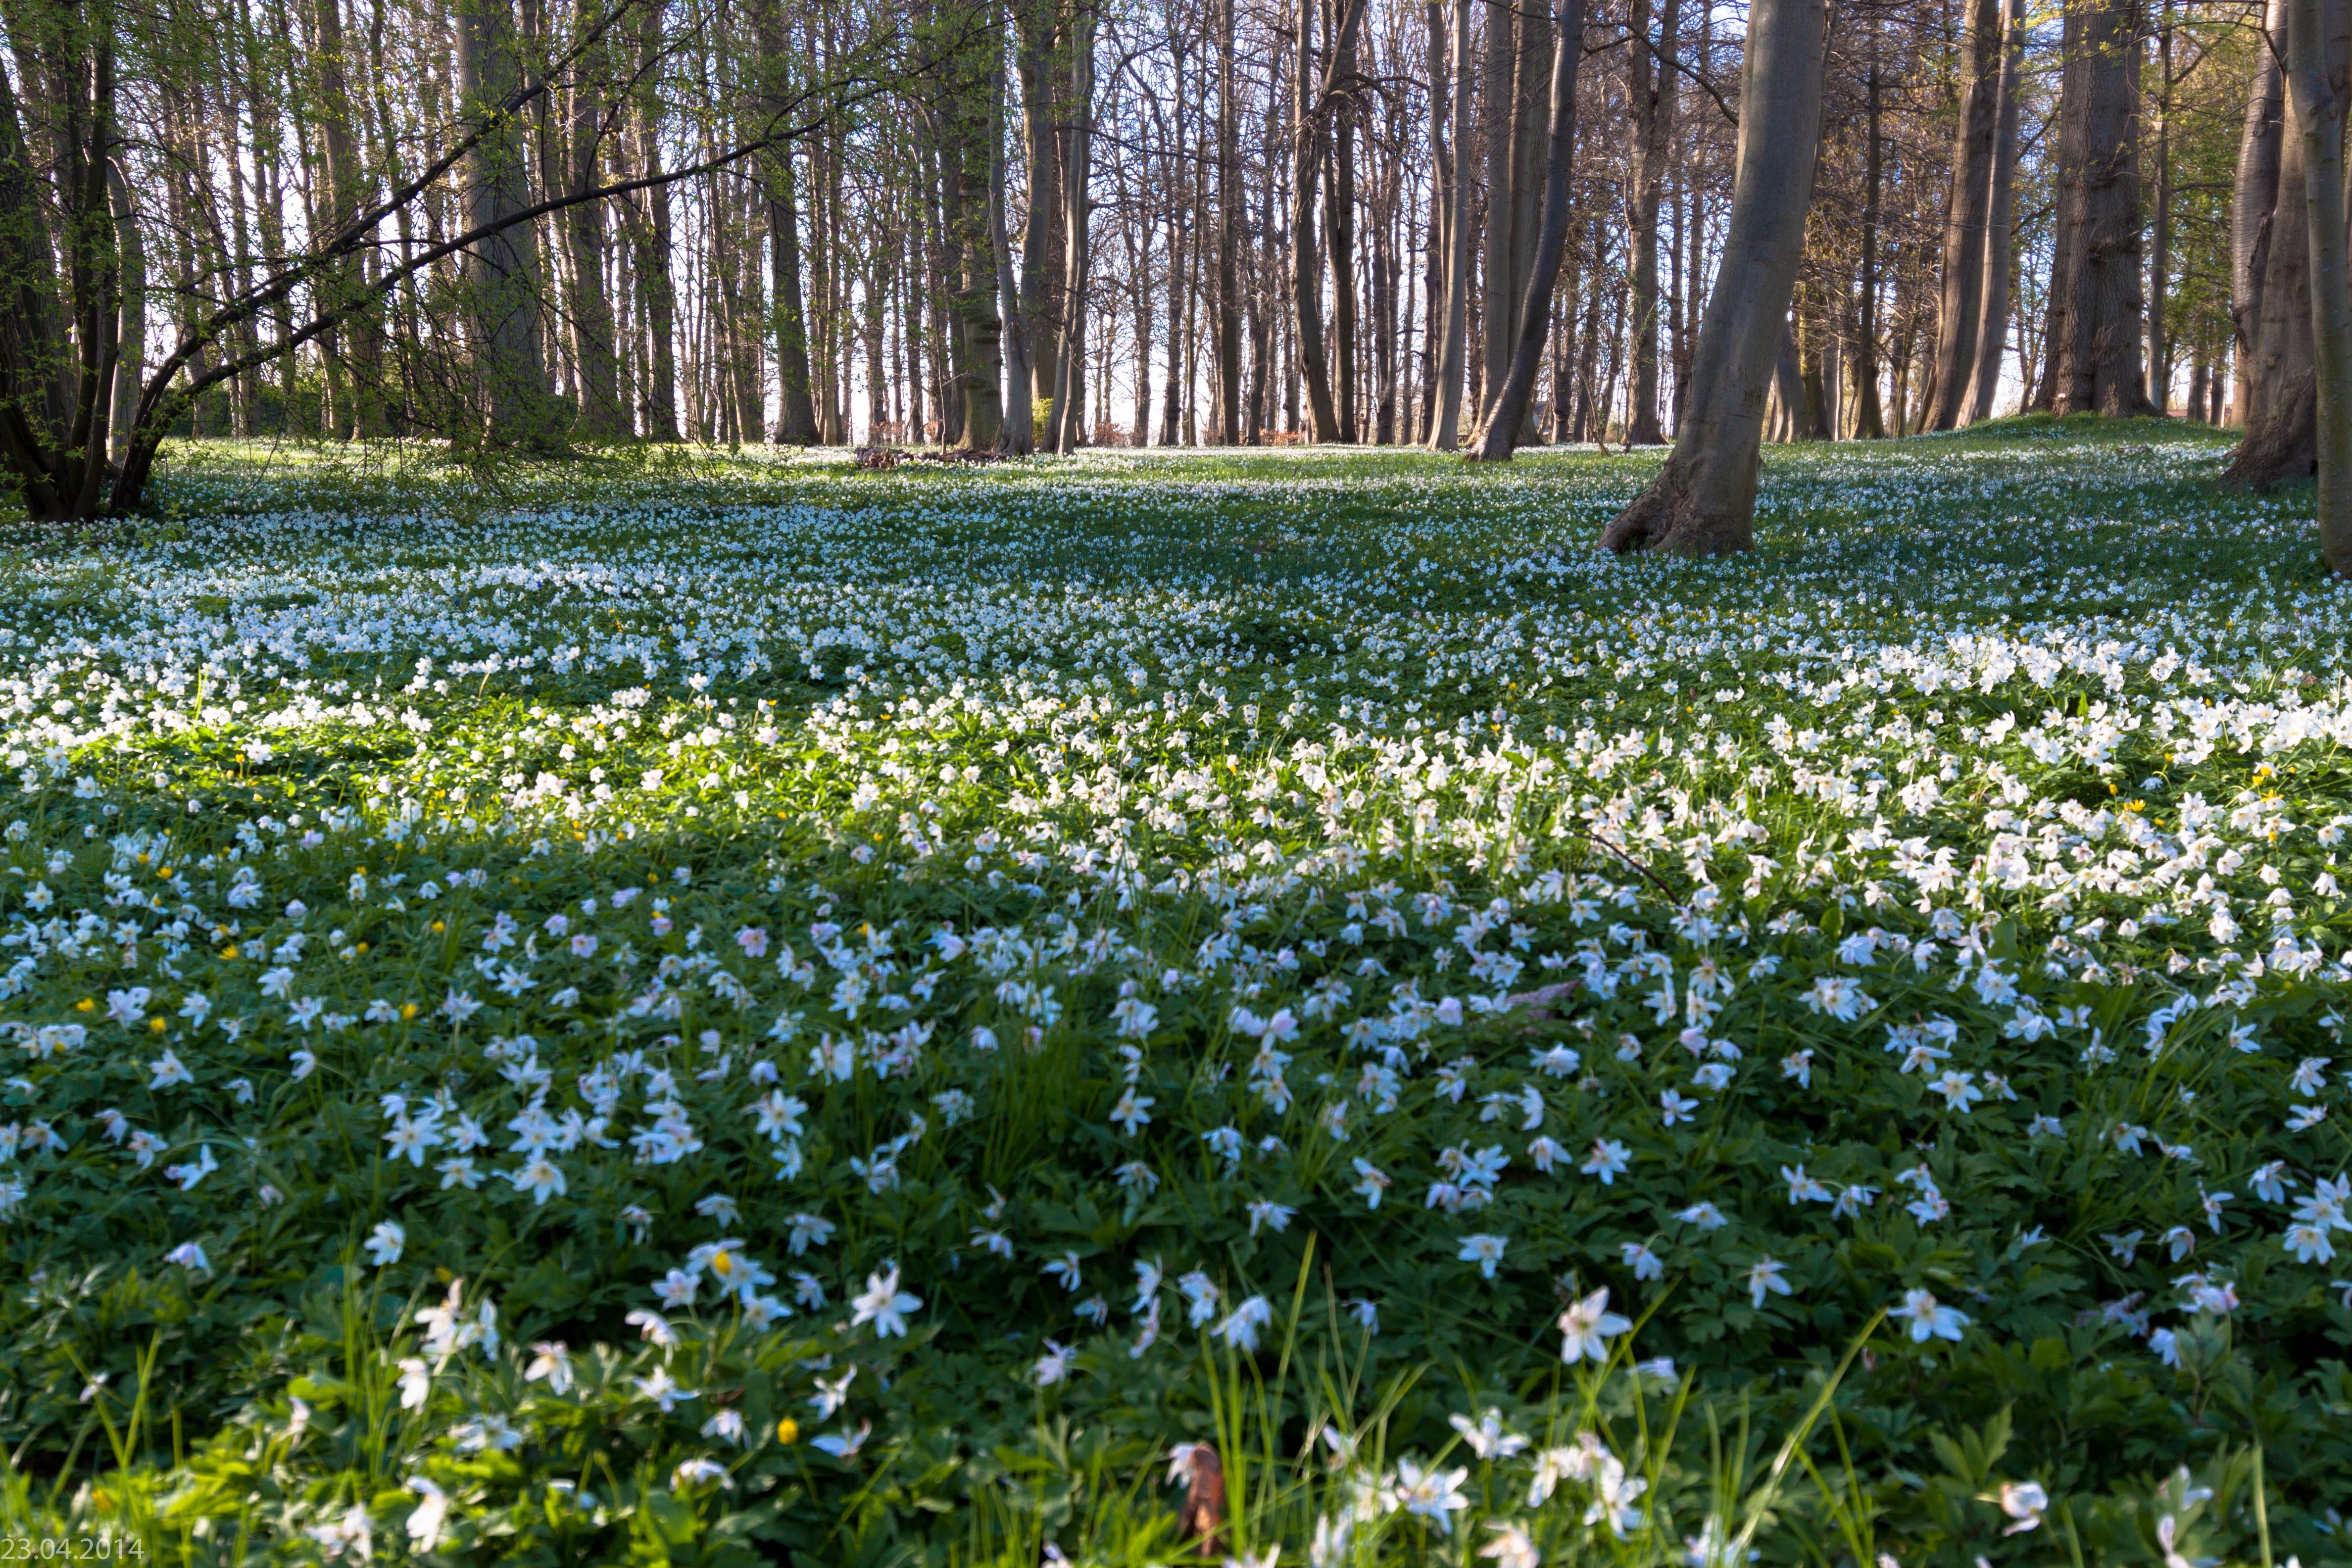
forest, grass, plant, field, lawn, meadow, prairie, sunlight, flower, pasture, botany, garden, flora, wildflower, grassland, woodland, habitat, anemone, ecosystem, flower meadow, wood anemone, flowering plant, beech wood, natural environment, land plant